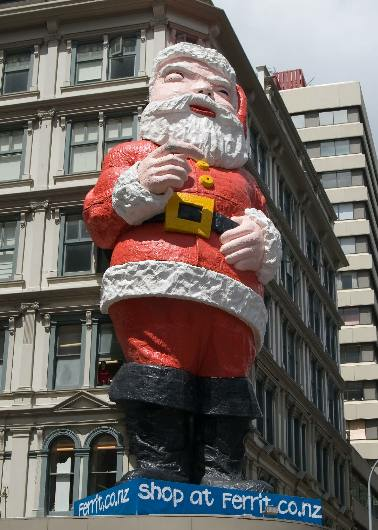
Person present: Yes